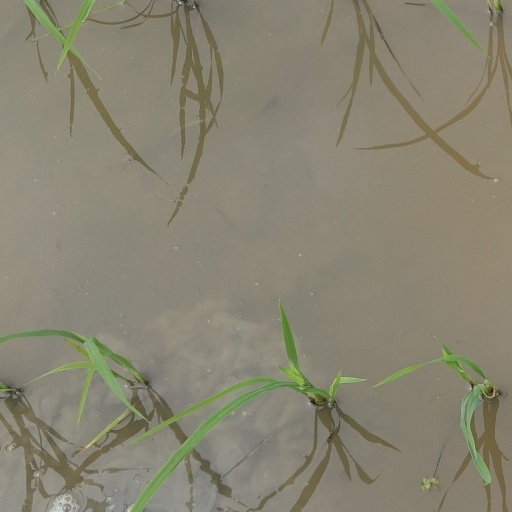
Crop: rice